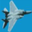
Label: airplane